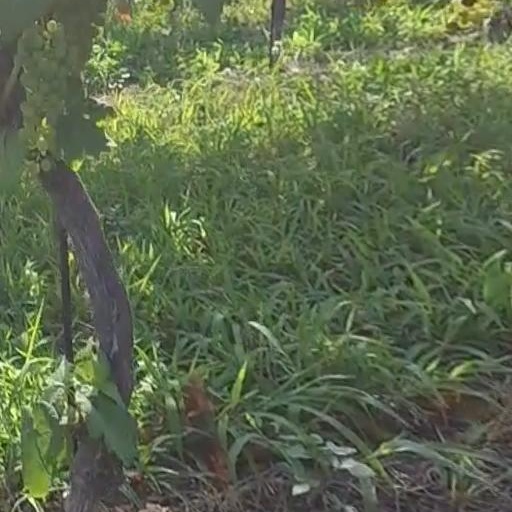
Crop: grape